ACE Cougar

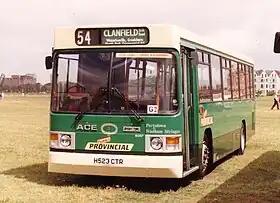
The Wadham Stringer bodied ACE Cougar in People's Provincial livery in June 1991

The ACE Cougar was a type of midibus built by Alternative Chassis Engineering (ACE) in England in the early 1990s. It did not prove successful and only two were built.